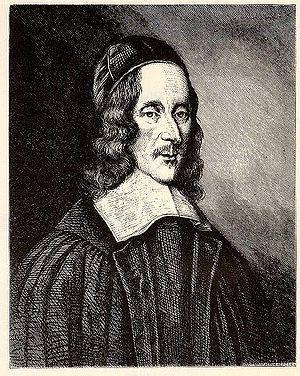
George Herbert est un pasteur anglican, poète et orateur anglais du début du XVIIᵉ siècle, représentatif du mouvement de la poésie métaphysique.